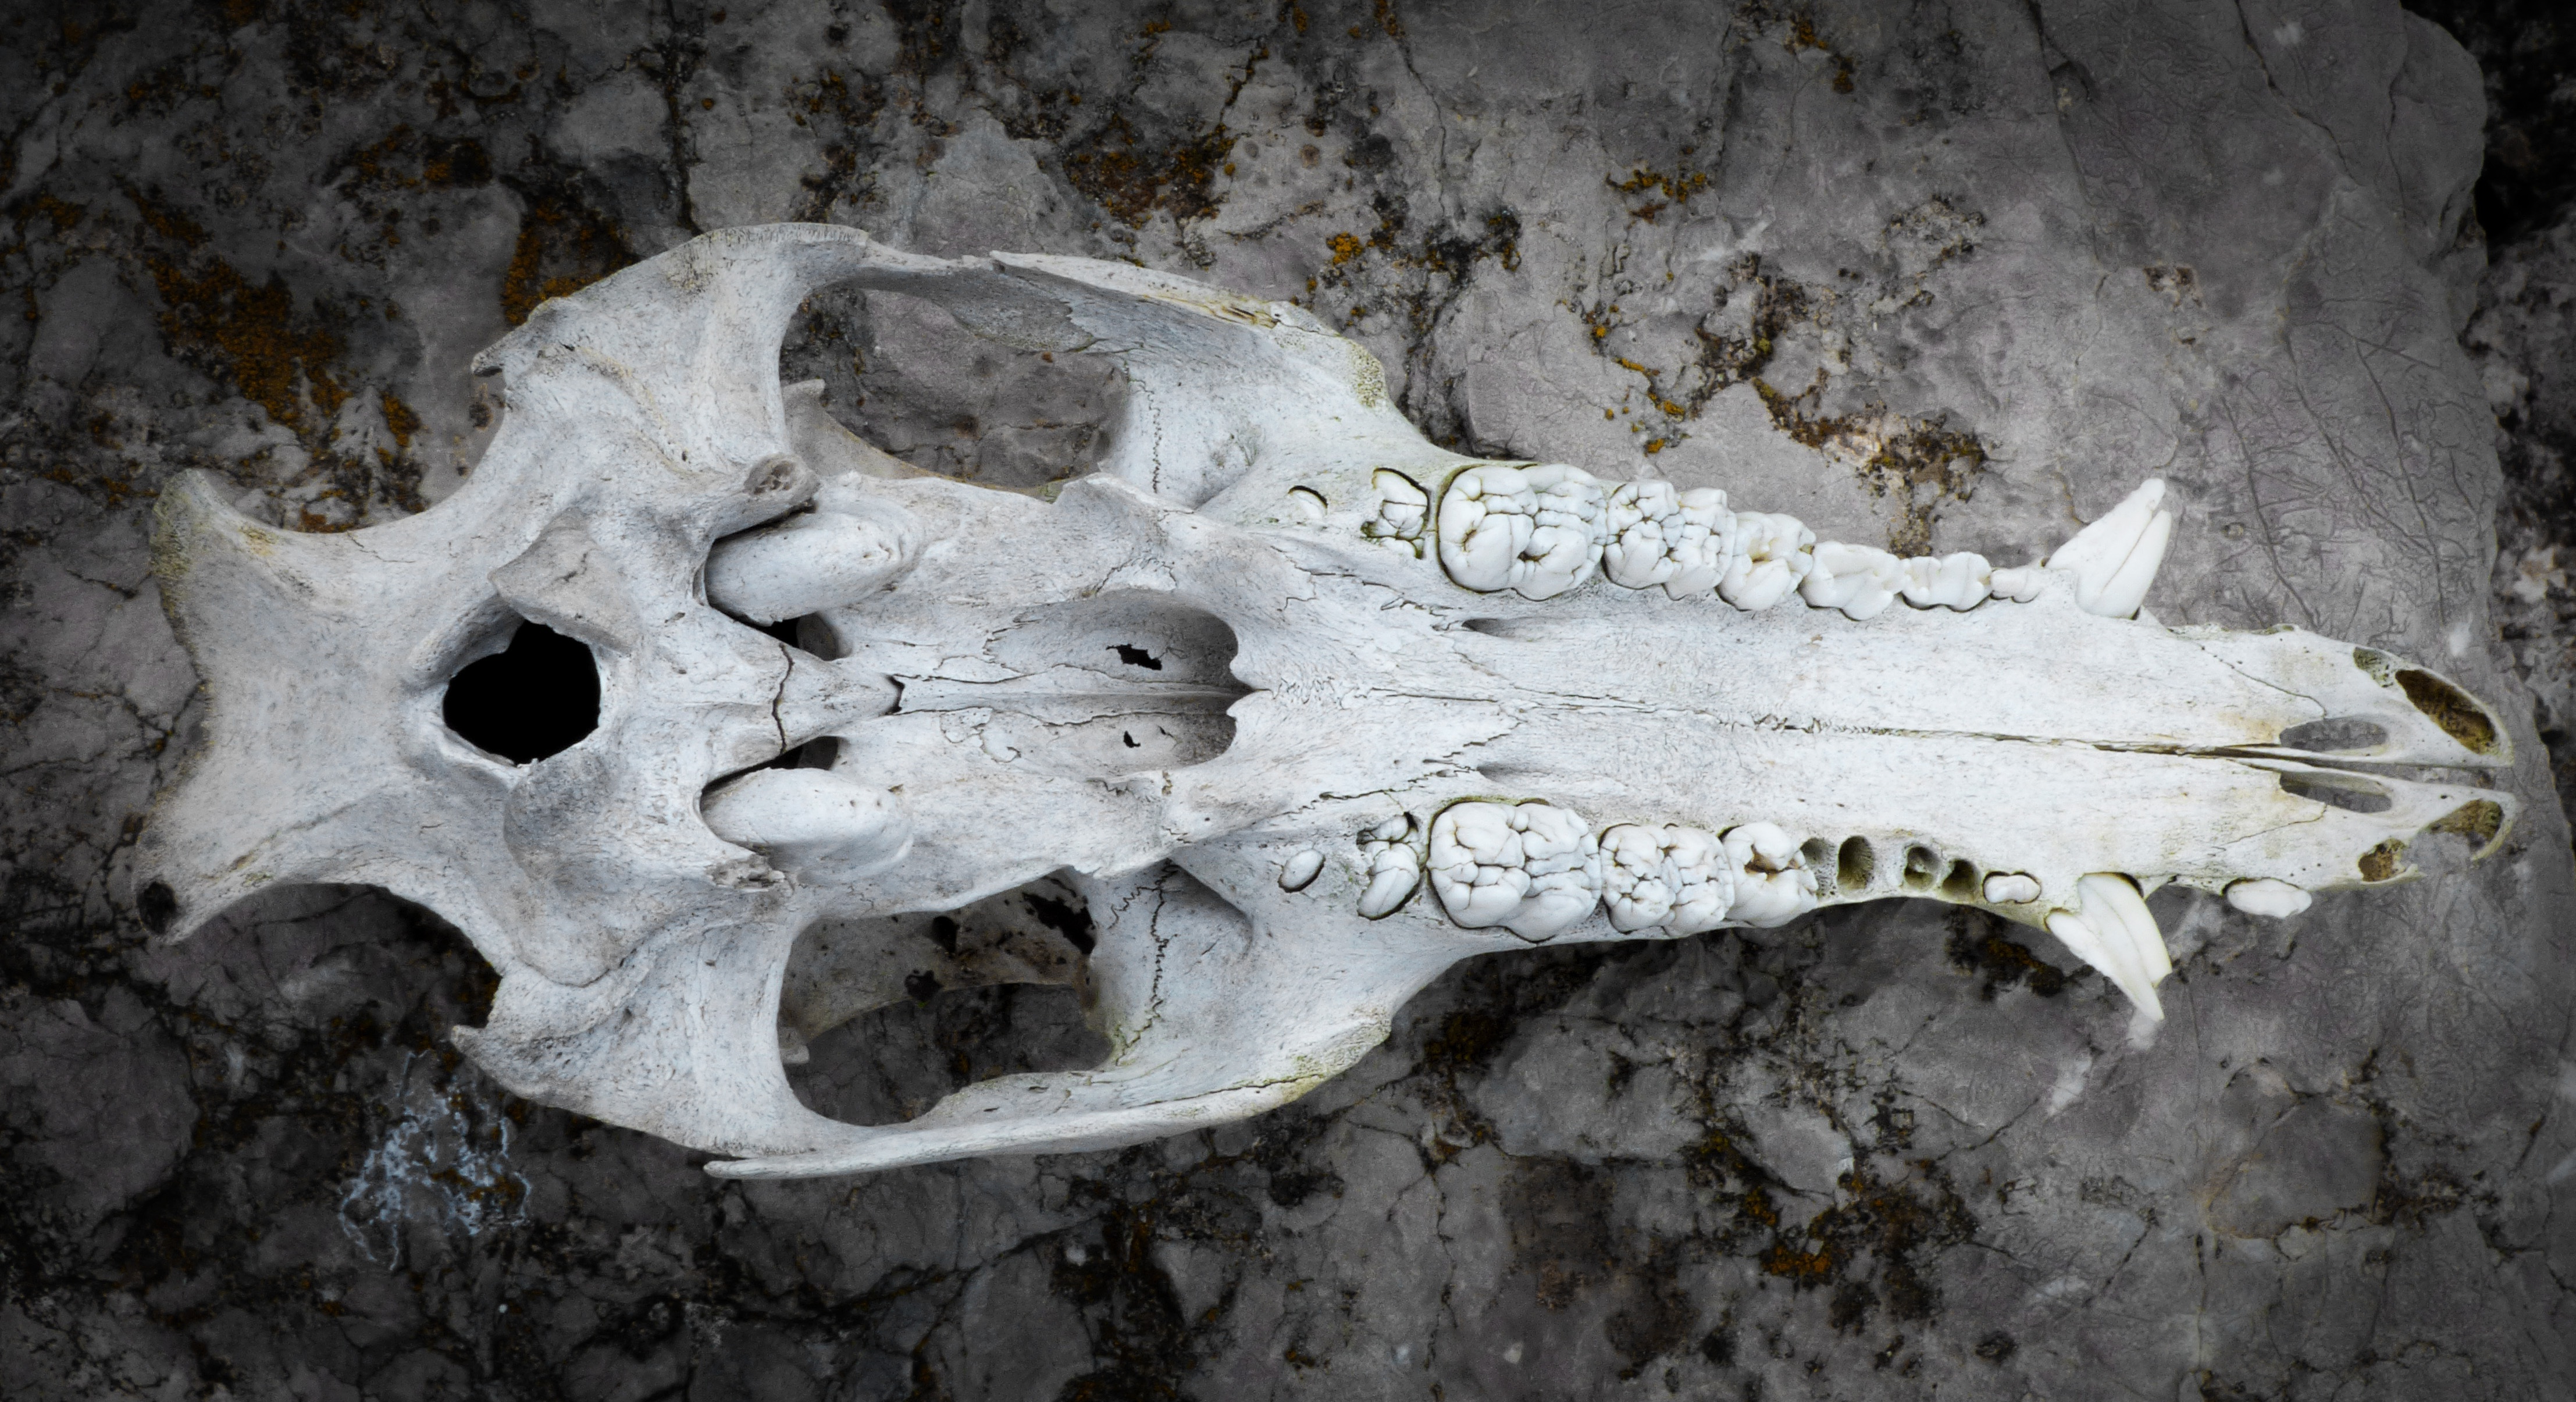
rock, snow, texture, leaf, animal, formation, ice, cave, skull, bone, tusk, sculpture, art, geology, carving, wild pig